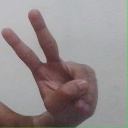
अक्षर: ऐ